Church of Saint Sava

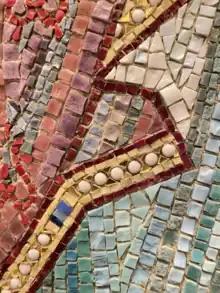
Detail of the mosaic at the Church of Saint Sava.

The dome of Saint Sava is built in the classical style as a compound dome with four pendentives from a sphere of greater radius than the dome. It has an inner diameter of 30,50 m and an outer of 35,15 m, resembling the dimensions of the Hagia Sophia (it had initially a realized diameter of 33 m). The dome rests on four 40 m-high vaults, the square of the central space below the dome is 39,72 m wide and occupies 1.578 m. The double-shelled dome is 27 m high and reaches to 67 m on the outside and on its inner side to 64,56 m height. Thus the dome of Saint Sava is slightly higher than its archetype of the Hagia Sophia (56 m). The dome supports a cross weighing four metric tonnes and 12 m height (including its not visible base). Its visible part is 10 m.